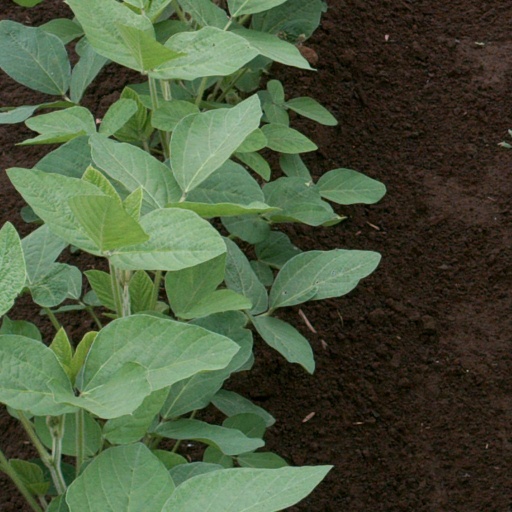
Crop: soybean